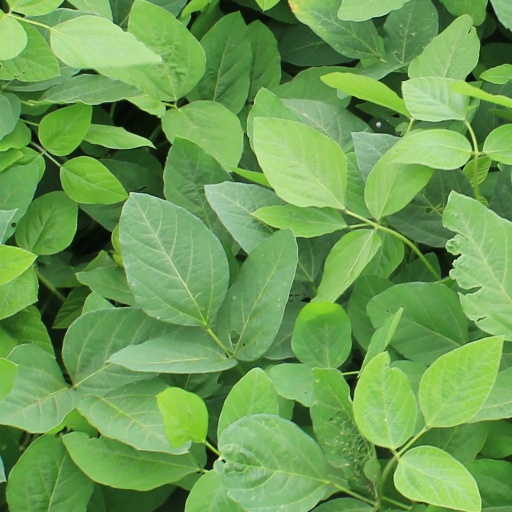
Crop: soybean